Daily Nation

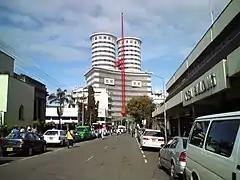
Nation Center, headquarters of the Nation Media Group who publish the "Daily Nation"

The "Daily Nation" was started in the year 1958 as a Swahili weekly called "Taifa" by the Englishman Charles Hayes. It was bought in 1959 by the Aga Khan, and became a daily newspaper, "Taifa Leo" (Swahili for "Nation Today"), in January 1960. An English-language edition called "Daily Nation" was published on 3 October 1960, in a process organised by former editor of the British "News Chronicle", Michael Curtis.